De Croo Government

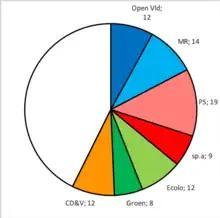
Distribution of seats in the Chamber of Representatives.

The De Croo Government was the Federal Government of Belgium, led by Prime Minister Alexander De Croo from 1 October 2020 to 3 February 2025. It functioned in a caretaker capacity from the resignation of Prime Minister Alexander De Croo on 10 June 2024 following the 2024 Belgian federal election, until the formation of the next government.